Bulgaria during World War I

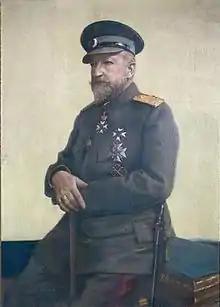
Tsar Ferdinand in a general's uniform.

The summer months of 1915 saw a decisive clash between the diplomacy of the Entente and the Central Powers. Marcel Dunan, a young French historian, reporter for the French press and witness of the critical events, summarized the importance of this period for the entire course of the war by simply naming it the "Bulgarian Summer" of 1915. Bulgaria's strategic geographic position and strong army now, more than ever, could provide a decisive advantage to the side that managed to win its support. For the Allies, Bulgaria could provide needed support to Serbia, shore up Russia's defenses, and effectively neutralize the Ottoman Empire, while it could ensure the defeat of Serbia for the Central Powers, cut off Russia from its allies and open the way to Constantinople, thus securing the continuous Ottoman war effort. Both sides had promised more or less the fulfillment of Bulgaria's national aspirations, and the only problem facing the Bulgarian prime minister was how to secure maximum gains in exchange for minimum commitments.